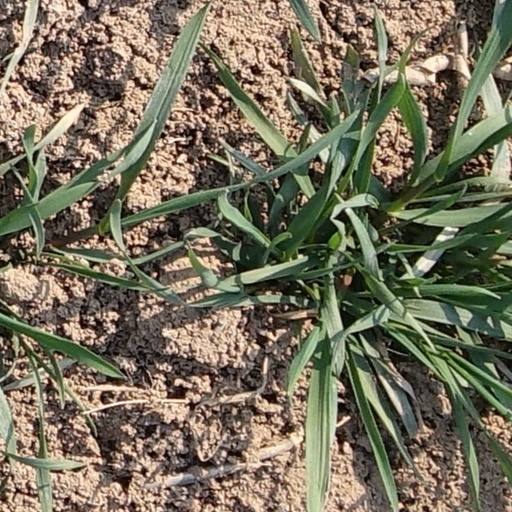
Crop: wheat